Dennes Point, Tasmania

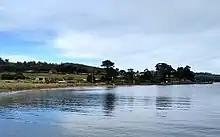
Dennes Point

It is named after the Denne family who first settled the area as farmers around the 1830s, although it was known as Kelly's Point up to the 1840s, being named after pioneer shipmaster and harbour pilot James Kelly. Anthony Smith Denne commenced a regular ferry service in 1847 across the D'Entrecasteaux Channel between Tinderbox and "Kelly's" Point, although the island is now serviced by a vehicular ferry between Kettering and Roberts Point. Over the years Dennes Point has seen mixed agricultural activity, mostly orcharding and light grazing.